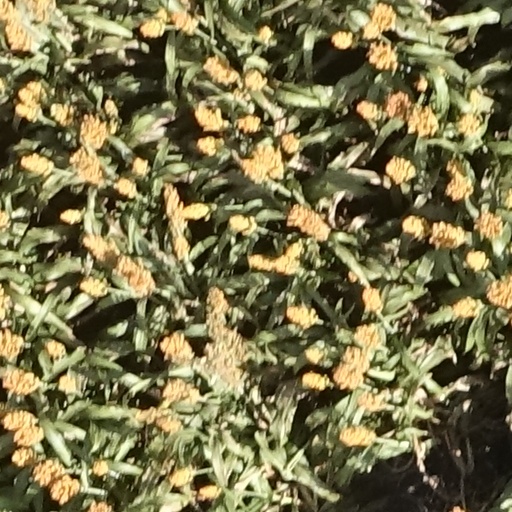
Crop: sorghum